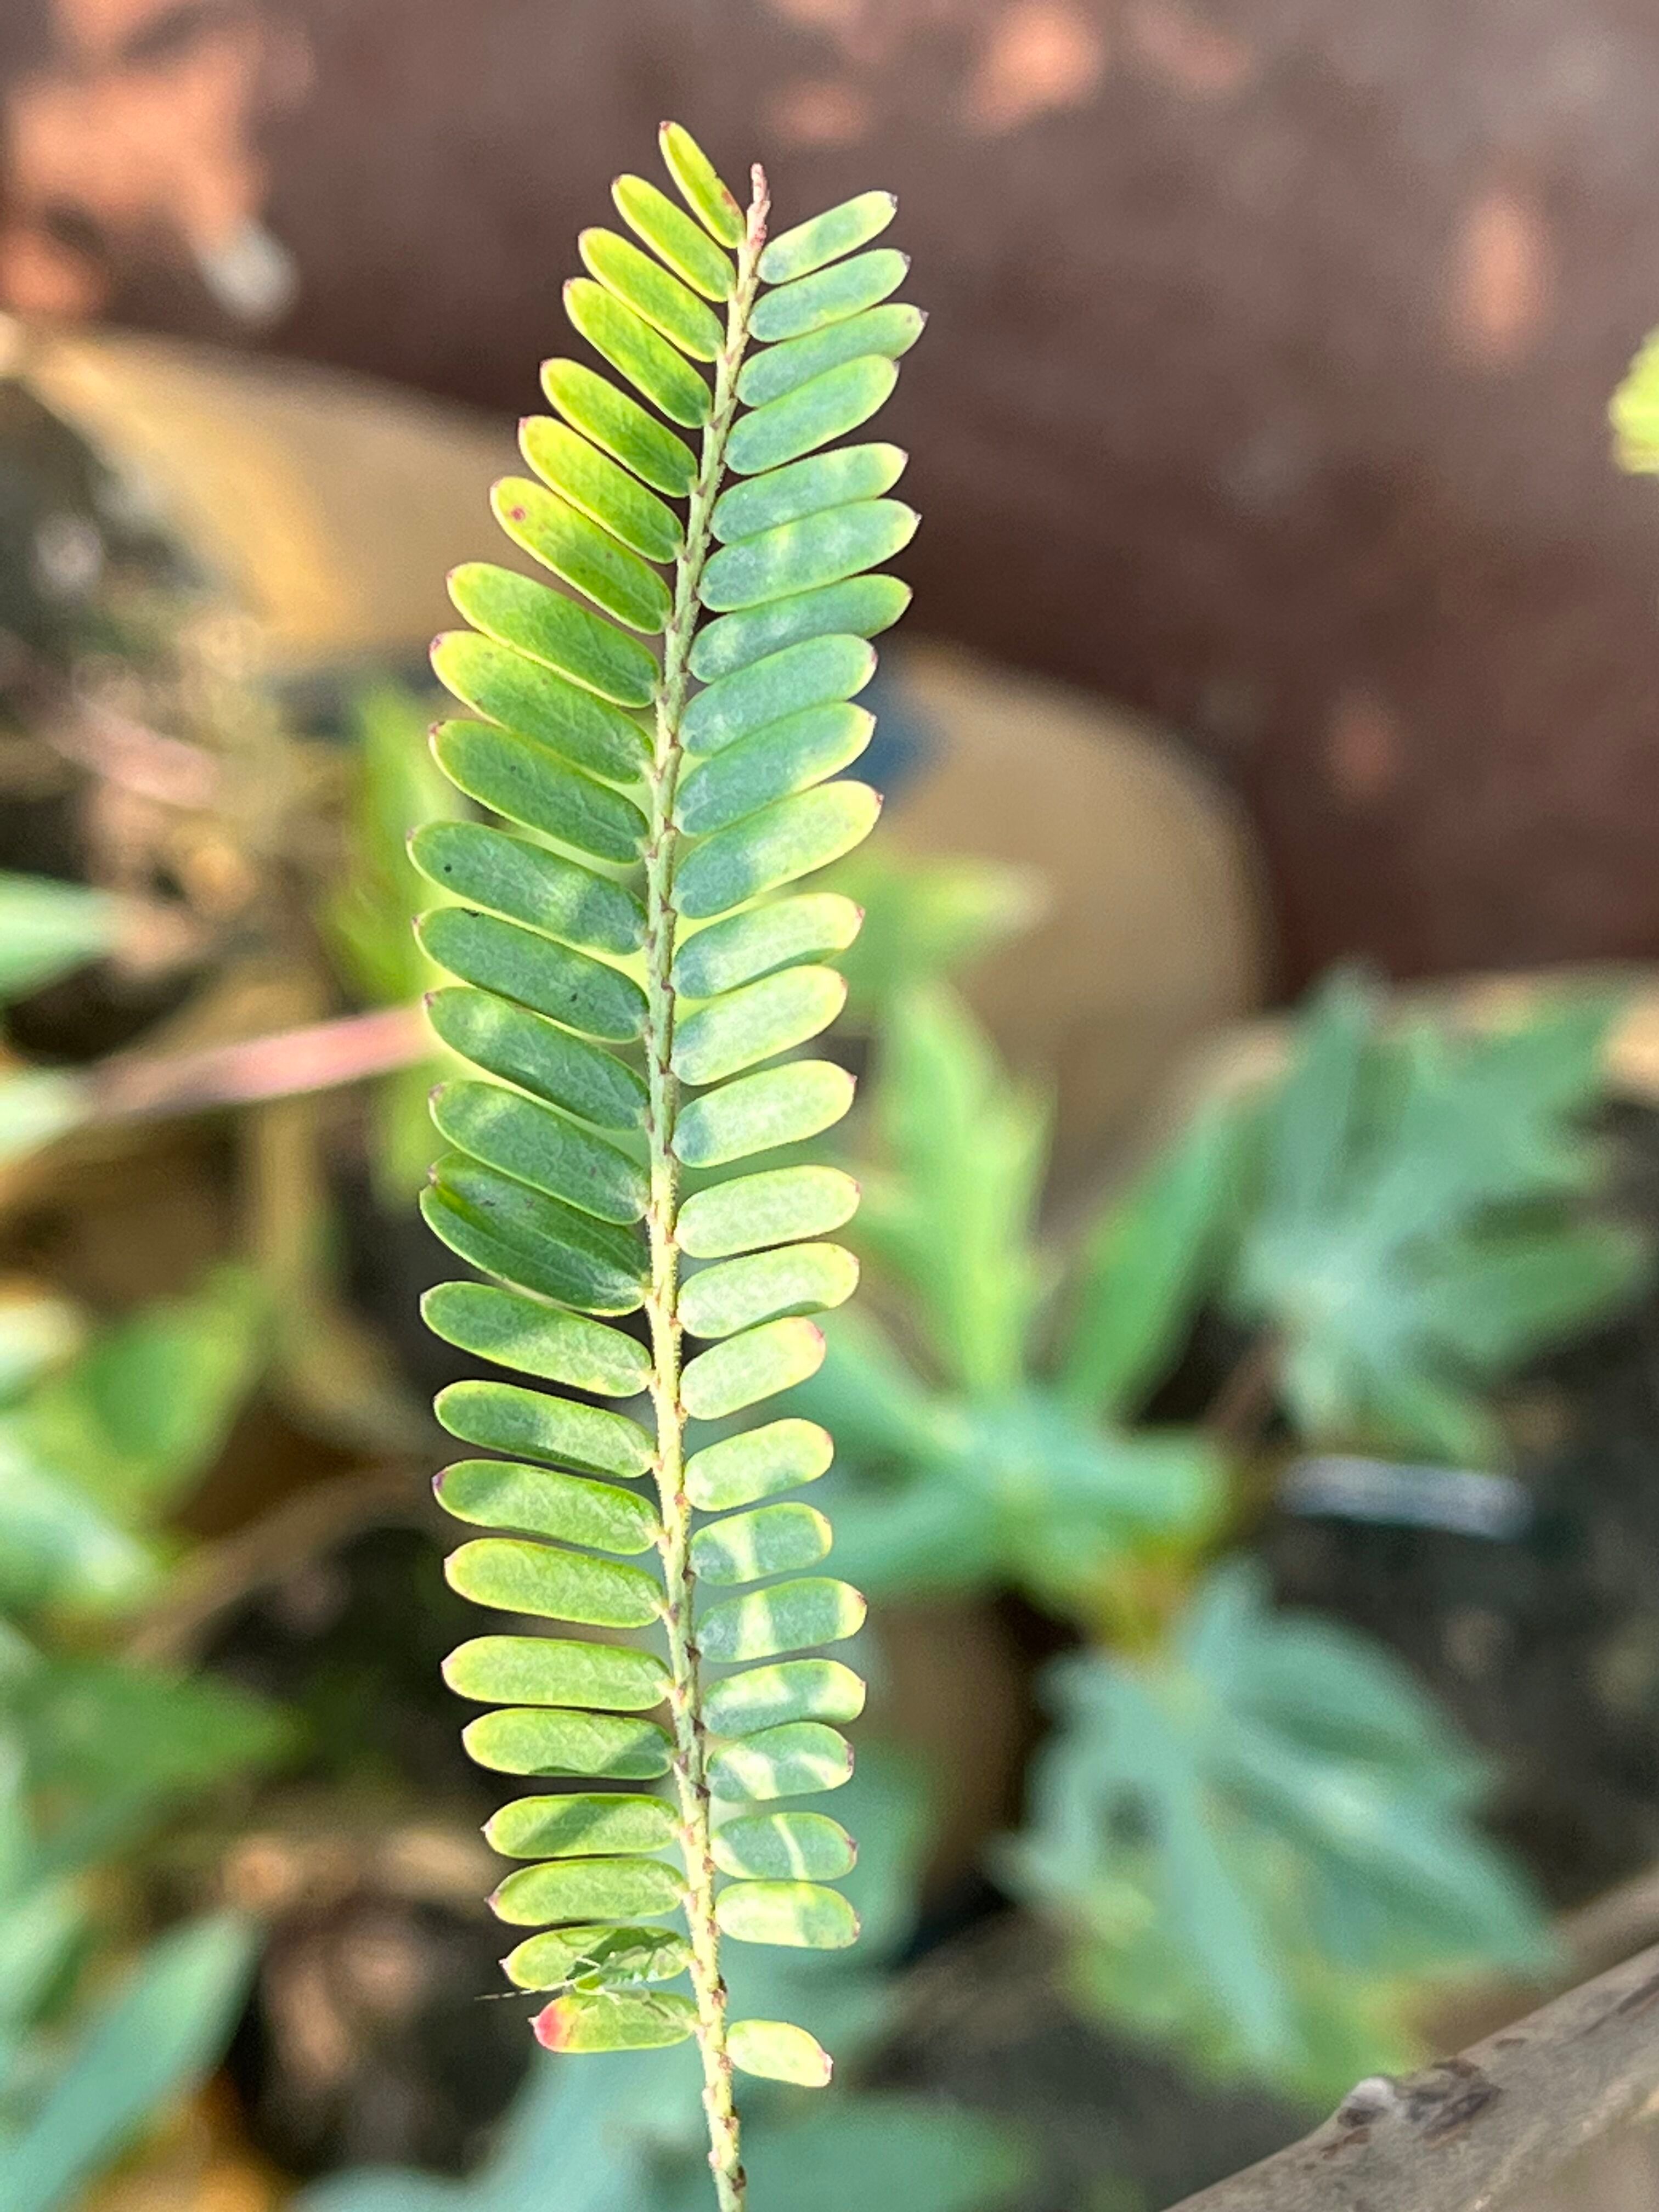
Plant species: phyllanthus-emblica